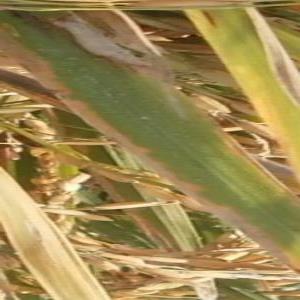
Nhãn: Bệnh Bạc lá (Bacterial leaf blight)